International Lesbian, Gay, Bisexual, Transgender & Intersex Law Association

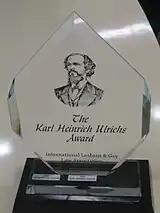
The Karl Heinrich Ulrichs Award

With the William Institute at UCLA School of Law and others, ILGLaw sponsored a symposium called "Justice in the Balkans: Equality for Sexual Minorities" in October 2009.